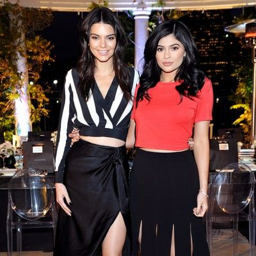
actor and author both wore crop tops to celebrate their clothing line !